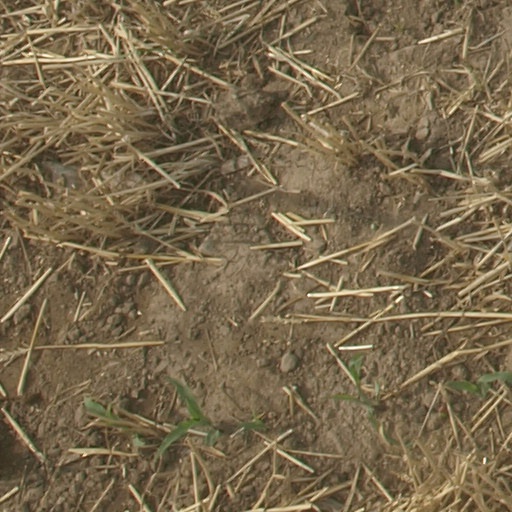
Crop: maize; corn